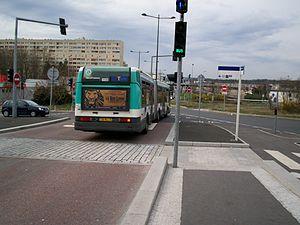
Le Trans-Val-de-Marne, souvent abrégé en Tvm, est une ligne de bus à haut niveau de service exploitée par la Régie autonome des transports parisiens sous l'indice interne 14. Cette ligne de bus mise en service le 1ᵉʳ octobre 1993, presque intégralement en site propre, est destinée à faciliter les déplacements de banlieue à banlieue à l'intérieur du département du Val-de-Marne, en Île-de-France. Elle remplace l'ancienne ligne RATP 392, qui reliait, depuis 1969, la gare de Saint-Maur - Créteil à l'arrêt Marché d'Intérêt National-Porte de Thiais, situé à Rungis.